Ardor (film)

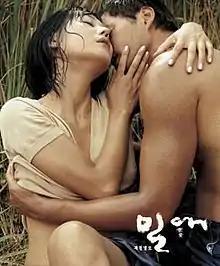
Theatrical poster

Ardor, is a 2002 South Korean film directed by Byun Young-joo. It stars Yunjin Kim of "Lost" fame. It is based on the novel "A Special Day That Comes Only Once In My Life" by Jeon Gyeong-rin.